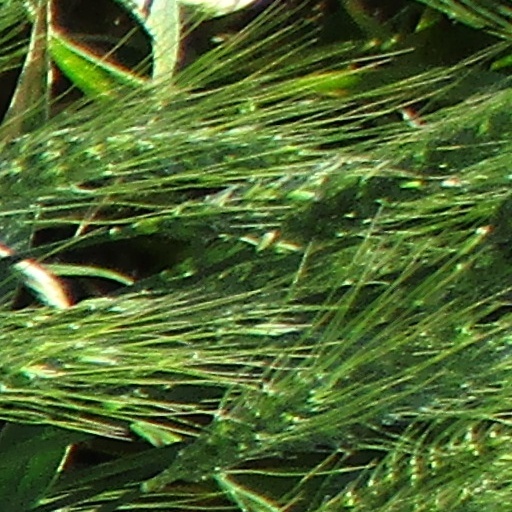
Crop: wheat